Brigham Young University

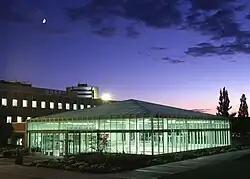
The Harold B. Lee Library is consistently ranked among the top ten in the nation, with a No. 1 ranking in 2004 by "The Princeton Review".

BYU accepted 53.4 percent of the 13,731 people who applied for admission in the spring and summer terms, and fall semester of 2017. The average GPA for these admitted students was 3.86 with an average ACT of 29.5 and SAT of 1300. In 2004, a National Bureau of Economic Research study on revealed preference of U.S. colleges showed BYU was the 6th most-preferred choice in the Intermountain West, between Princeton and Brown.